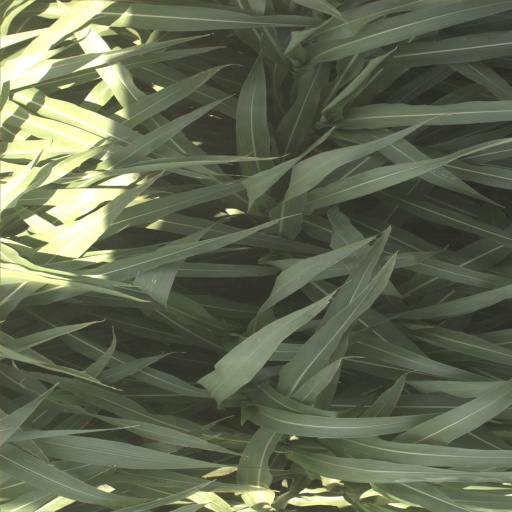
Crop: sorghum